Alpini and mountain artillery formations in World War I

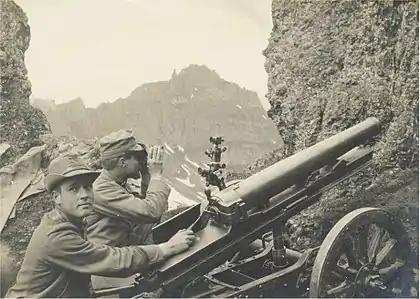
A Mountain artillery unit with a 65/17 mod. 13 cannon on Monte Padon firing at Austro-Hungarian positions on the Sass di Mezdi.

In 1914 the mountain artillery consisted of two regiments with five mountain artillery groups of three batteries each. Additionally each group stored the material for a fourth battery. The 1st Mountain Artillery Regiment was based in the West of Northern Italy and tasked to support the 1st, 2nd, 3rd, and 4th Alpini regiments, while the 2nd Mountain Artillery Regiment was based in the East of Northern Italy and tasked to support the 5th, 6th, 7th, and 8th Alpini regiments. With the rising of tensions the army began to expand the mountain artillery and on 1 February 1915 the 3rd Mountain Artillery Regiment was raised in Bergamo. It received the mountain artillery groups "Oneglia" and "Bergamo" from the other two regiments and was tasked to support the 1st and 4th Alpini Regiment. At the same time the 36th Field Artillery Regiment began to raise two additional mountain artillery groups.